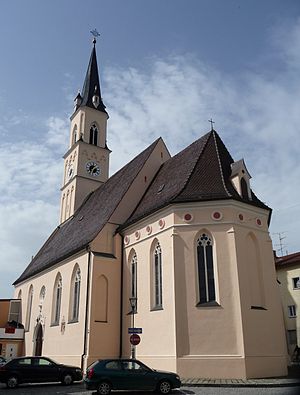
Neumarkt-Sankt Veit
Johanneskirken
Neumarkt-Sankt Veit er en historisk by ved floden Rott i regierungsbezirk Oberbayern i den tyske delstat Bayern, og udgør sammen med kommunen Egglkofen Verwaltungsgemeinschaft Neumarkt-Sankt Veit.